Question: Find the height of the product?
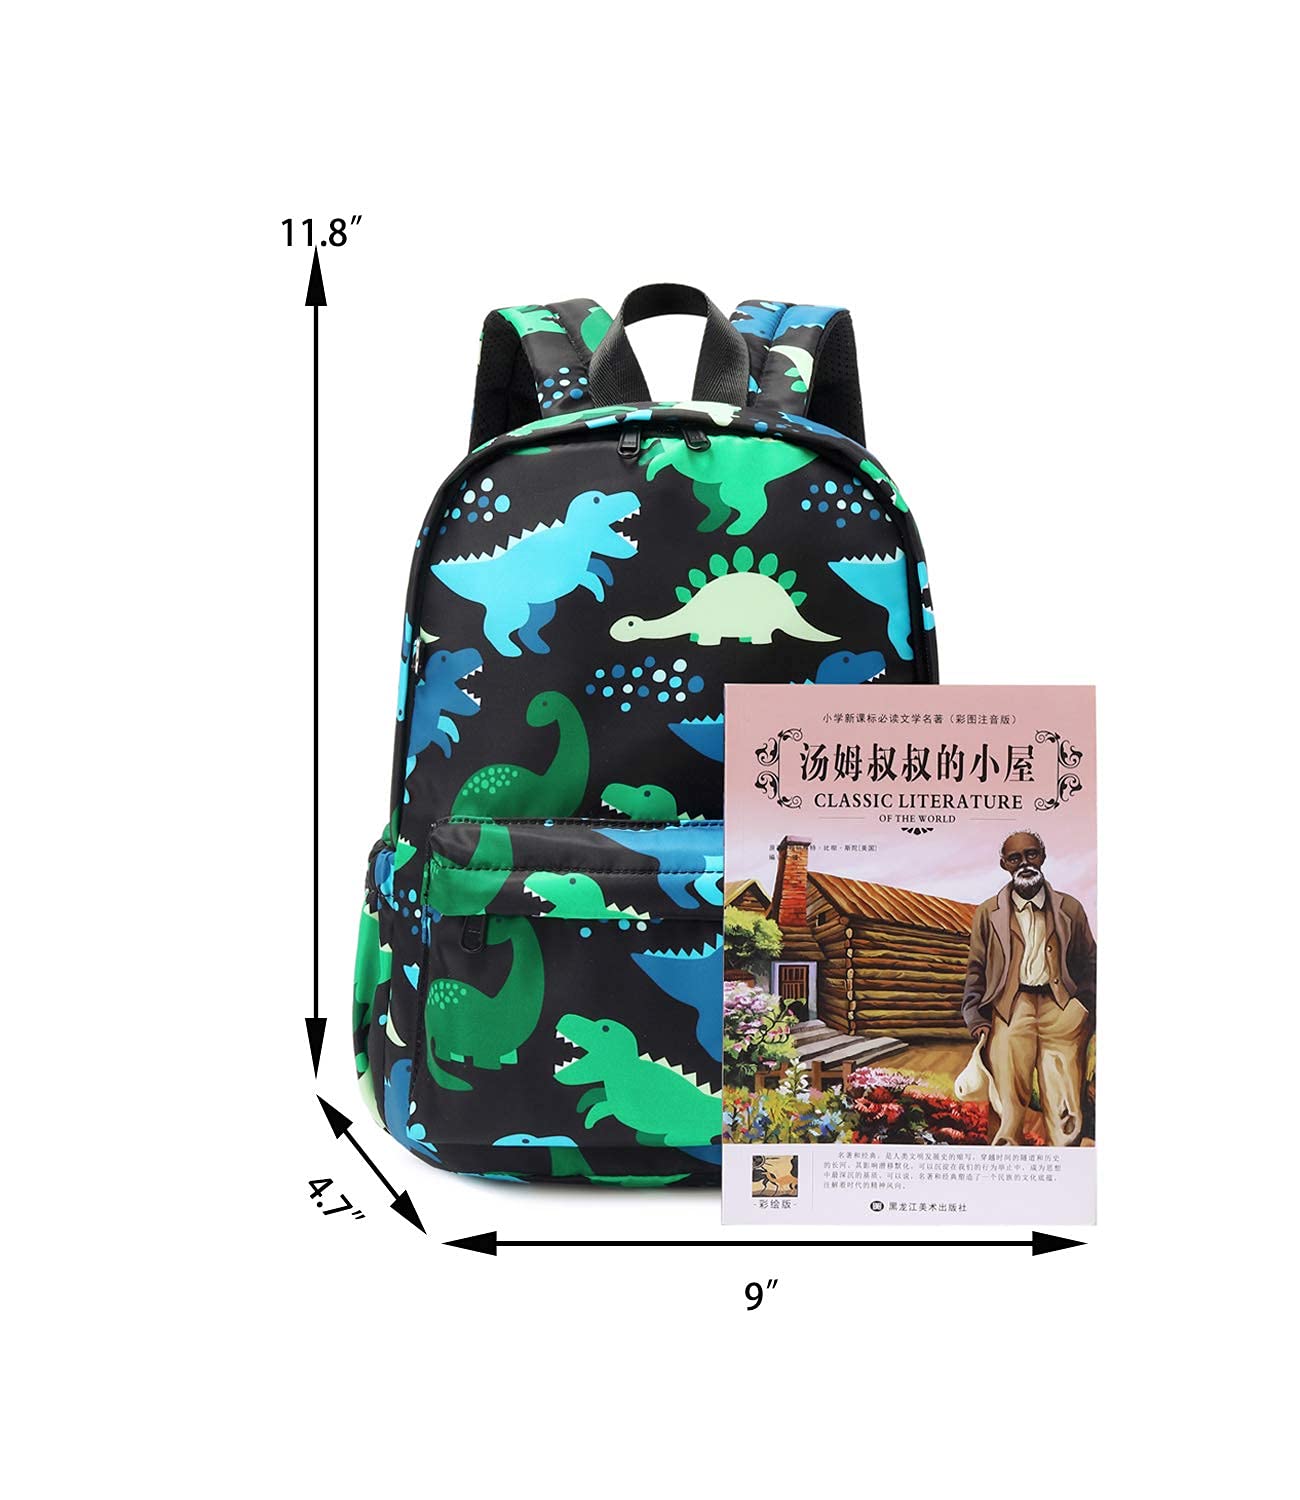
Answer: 11.8 inch